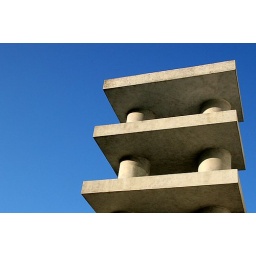
DEC EM Carlos abstract against blue sky